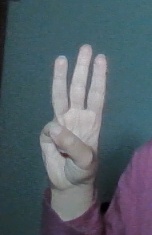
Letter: thaa